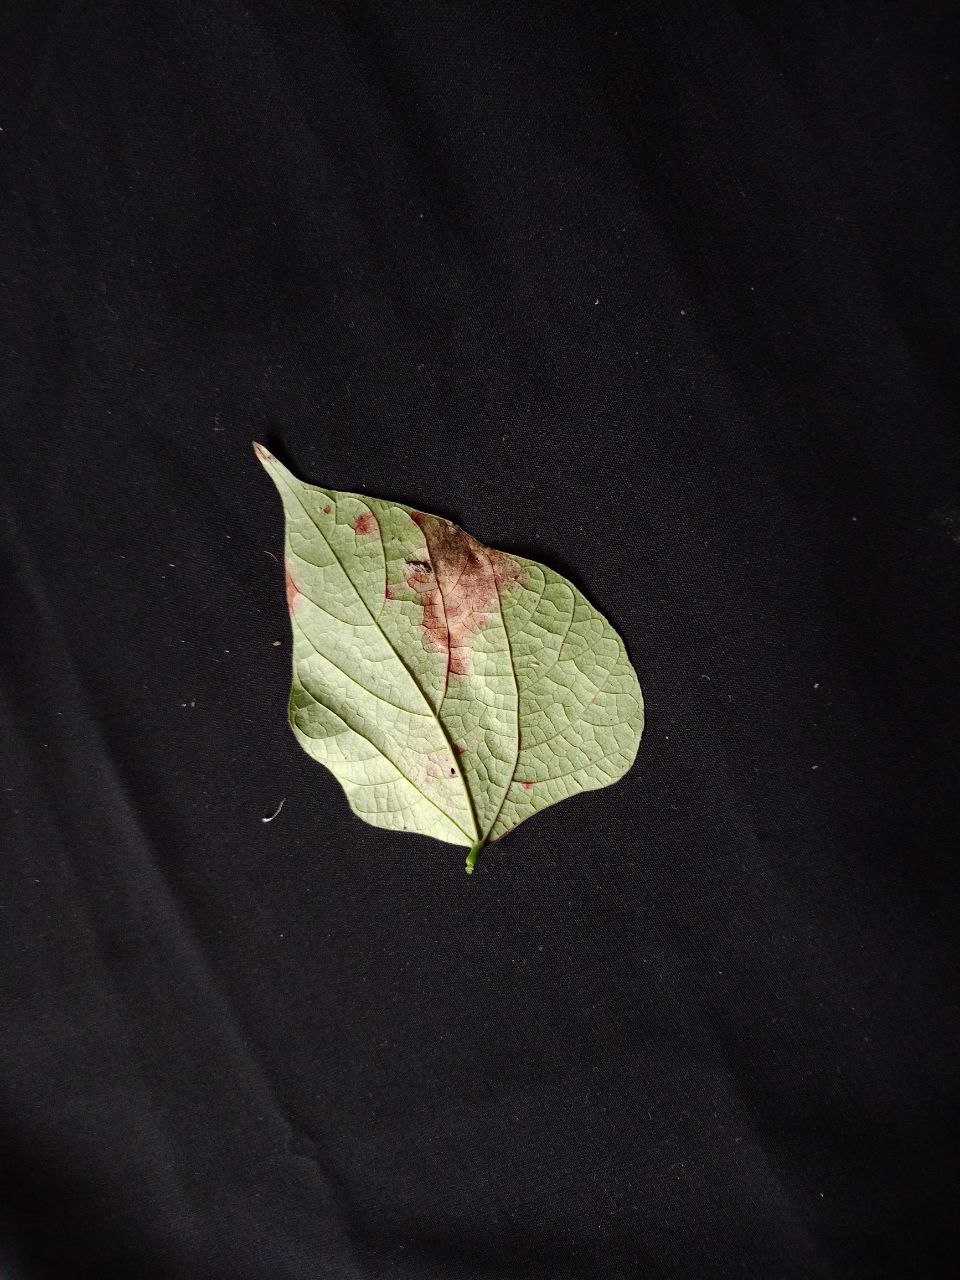
Crop: bean
Leaf condition: Blight